Stockholm Central Station

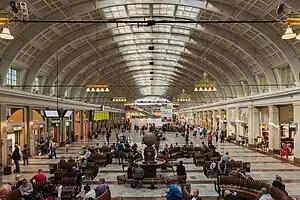
Main hall in the station house, 2013

Over the years, the station has undergone numerous renovations and expansions. The most significant changes took place between 1925 and 1928 when the large central hall, designed by architect Folke Zettervall, was added. In the mid-1950s, the station was integrated with the Stockholm Metro through a new underground passageway and concourse to T-Centralen. The building has been designated as a heritage site since 1986. In 1989 Cityterminalen coach station was opened adjacent to the station.